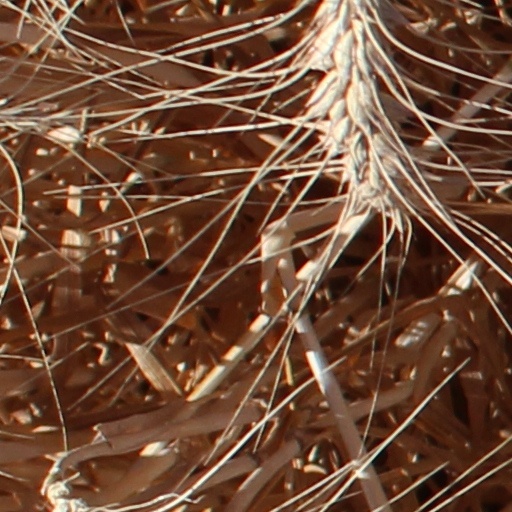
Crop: wheat